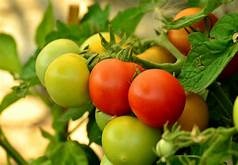
Label: tomato